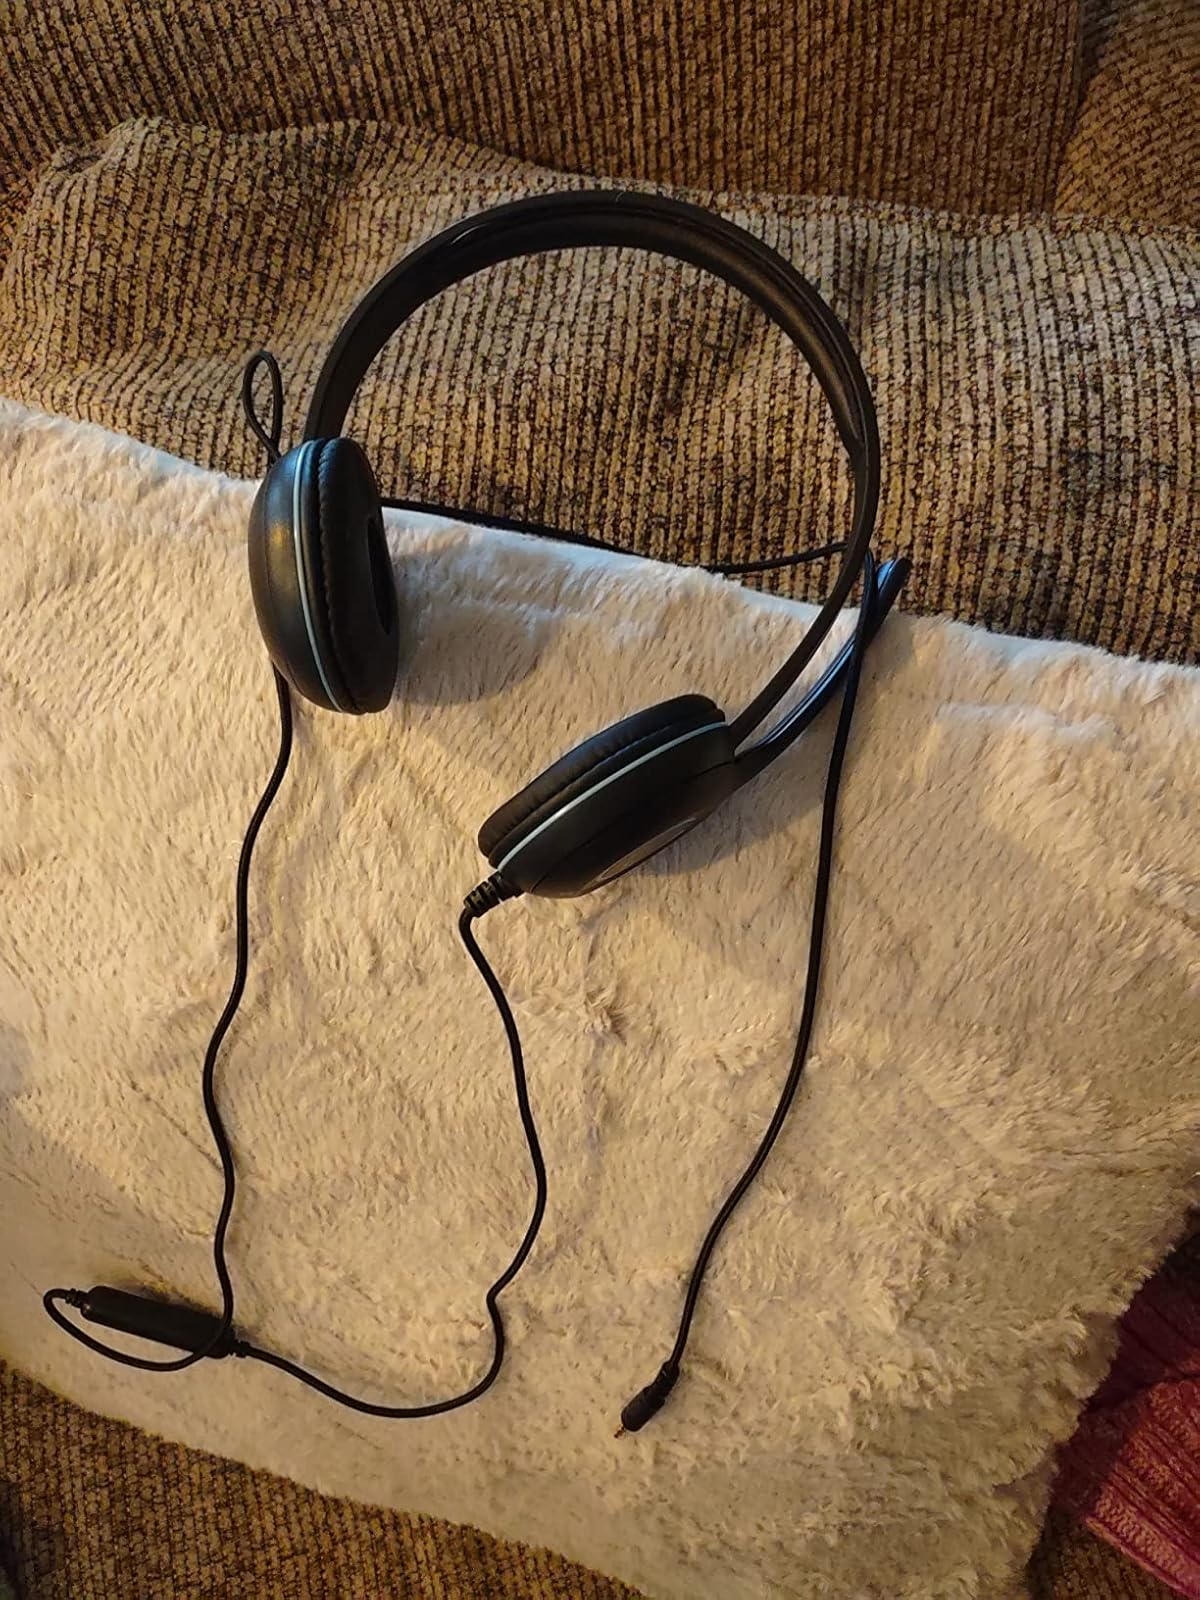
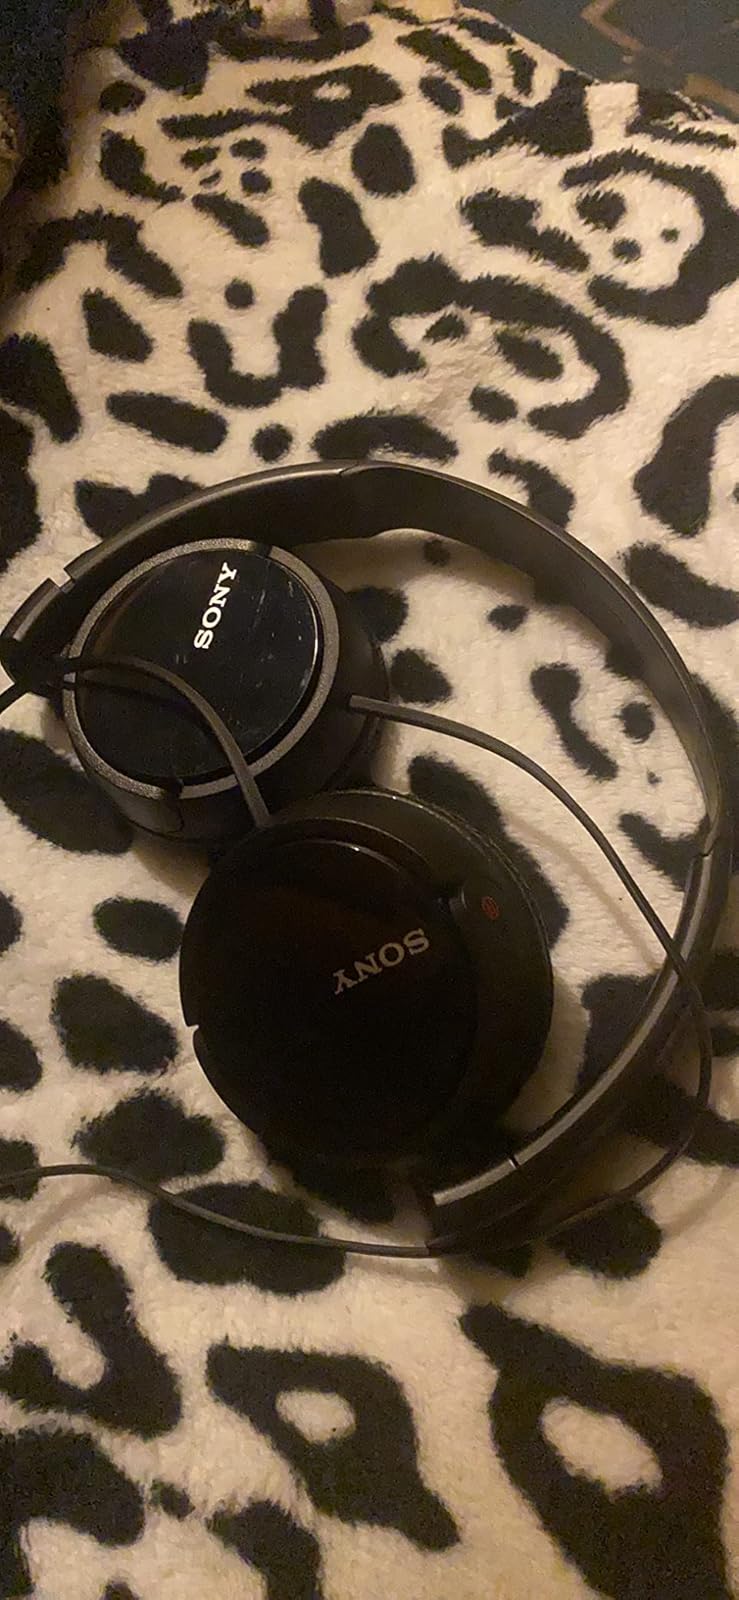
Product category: headphones
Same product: no